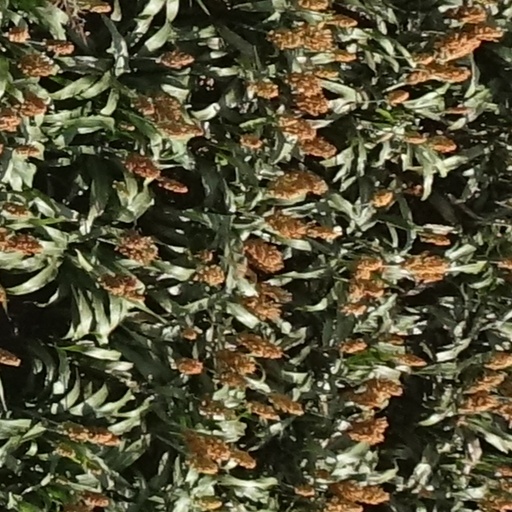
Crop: sorghum